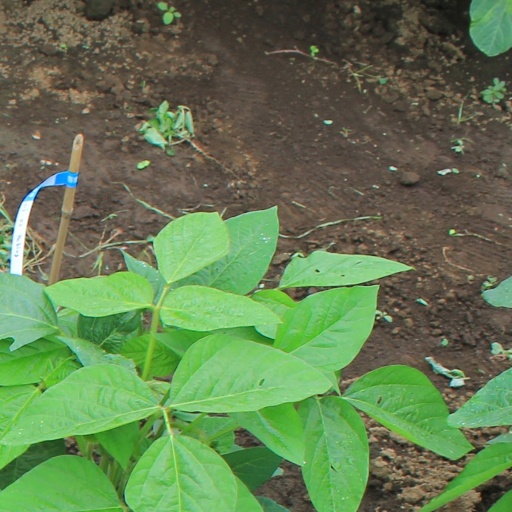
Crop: soybean